Cinchona

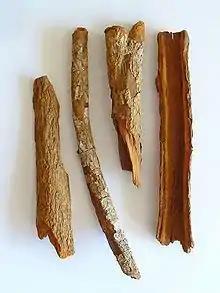
"Cinchona officinalis", the harvested bark

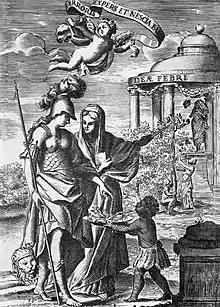
Peru offers a branch of cinchona to science (from a 17th-century engraving).

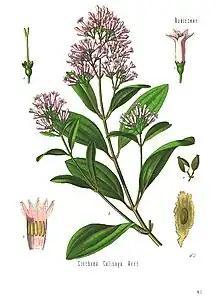
A 19th-century illustration of "Cinchona calisaya"

Whether cinchona bark was used in any traditional medicines within Andean Indigenous groups when it first came to notice by Europeans is unclear. Since its first confirmed medicinal record in the early 17th century, it has been used as a treatment for malaria. This use was popularised in Europe by the Spanish colonisers of South America. The bark contains alkaloids, including quinine and quinidine. Cinchona is the only economically practical source of quinine, a drug that is still recommended for the treatment of "falciparum" malaria.